Kubbar Island

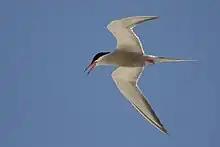
White-cheeked terns nest on the island

The island has been recognised as an Important Bird Area (IBA) by BirdLife International because it supports a breeding colony of white-cheeked terns.